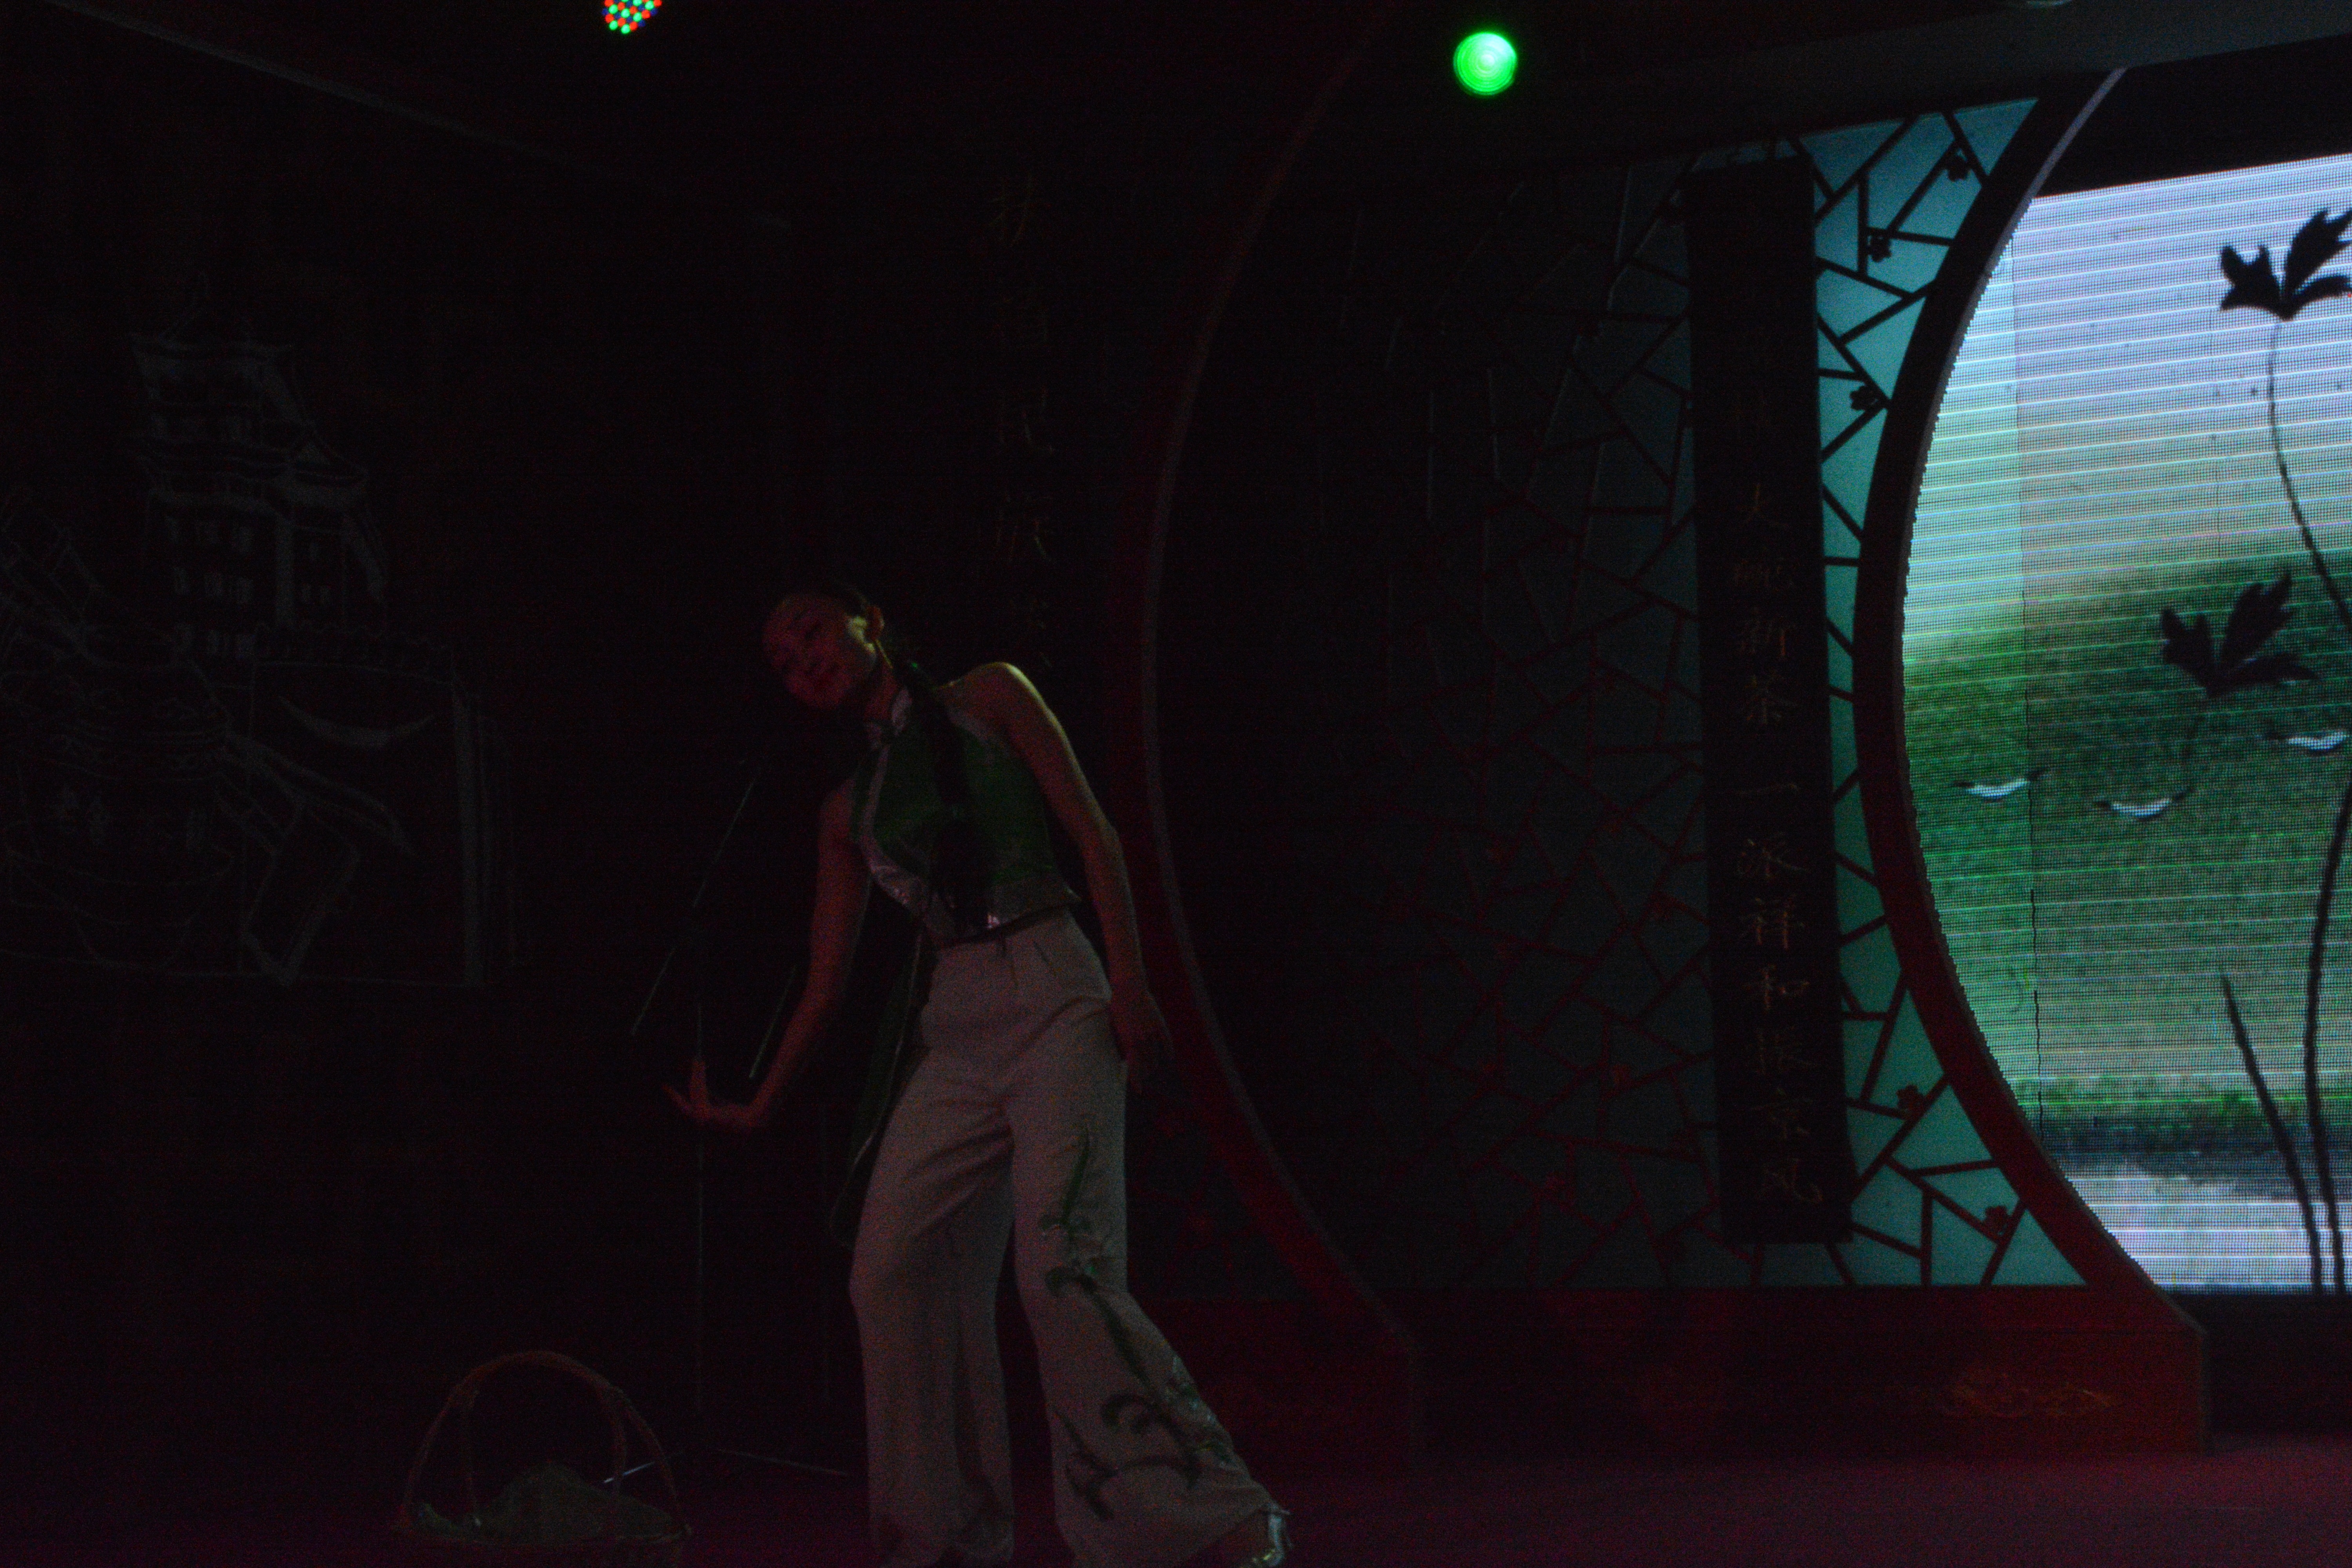
music, light, concert, color, darkness, performance art, stage, performance, entertainment, screenshot, performing arts, musical theatre